Sky position (RA, Dec in degrees): 312.611, -0.8564
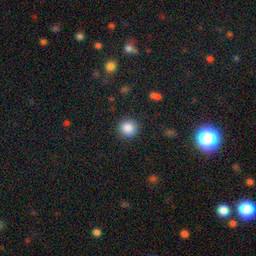
Galaxy morphology: Round Smooth Galaxies